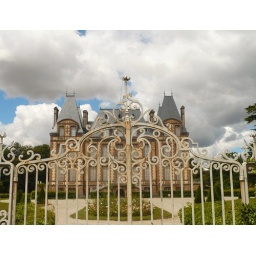
Norman castle under cloudy sky